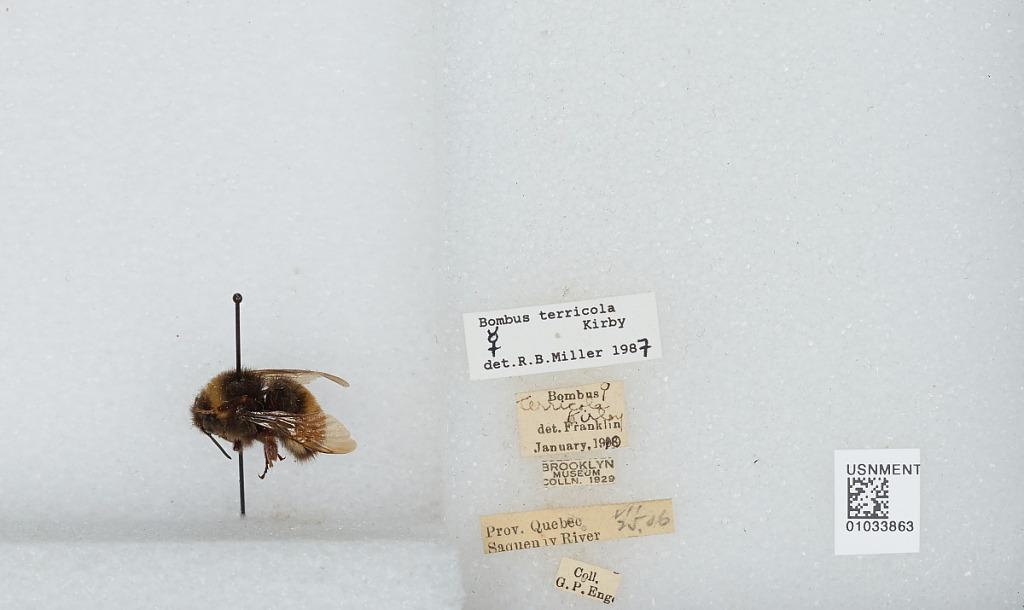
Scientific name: Bombus (Bombus) terricola Kirby
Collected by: G. Engelhardt
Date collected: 1906-7-25
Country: Canada
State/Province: Quebec
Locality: Saguenay River
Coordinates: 48.3179, -70.2959
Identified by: Miller, R. B.